Counterinsurgency

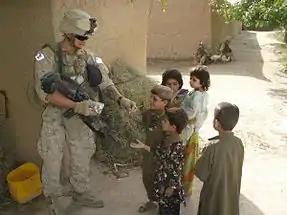
Operation Moshtarak; A U.S. Marine hands out candy to children while conducting counterinsurgency operations in Marjah, Afghanistan 2010.

In General David Petraeus' "Counterinsurgency Field Manual", one of the many tactics described to help win in counterinsurgency warfare involves the use of public diplomacy through military means. Counterinsurgency is effective when it is integrated "into a comprehensive strategy employing all instruments of national power," including public diplomacy. The goal of COIN operations is to render the insurgents as ineffective and non-influential, by having strong and secure relations with the population of the host nation.